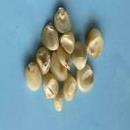
Maize quality: Good